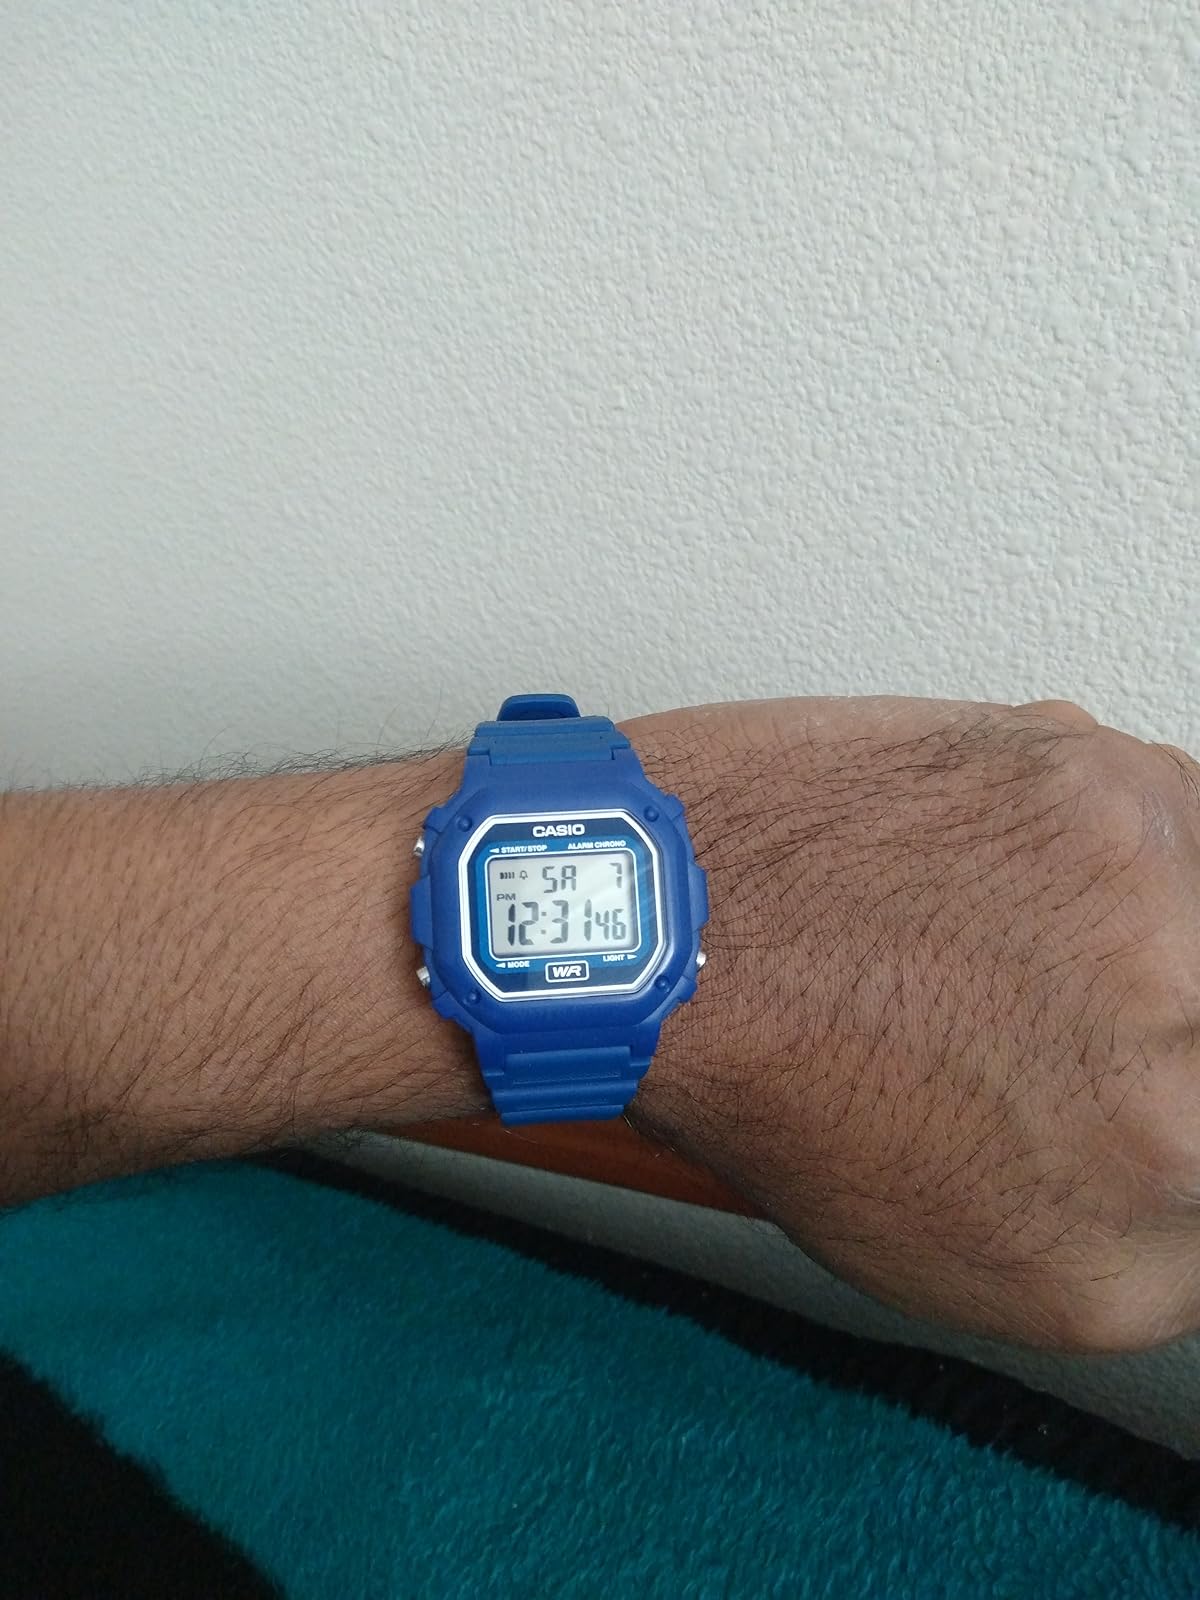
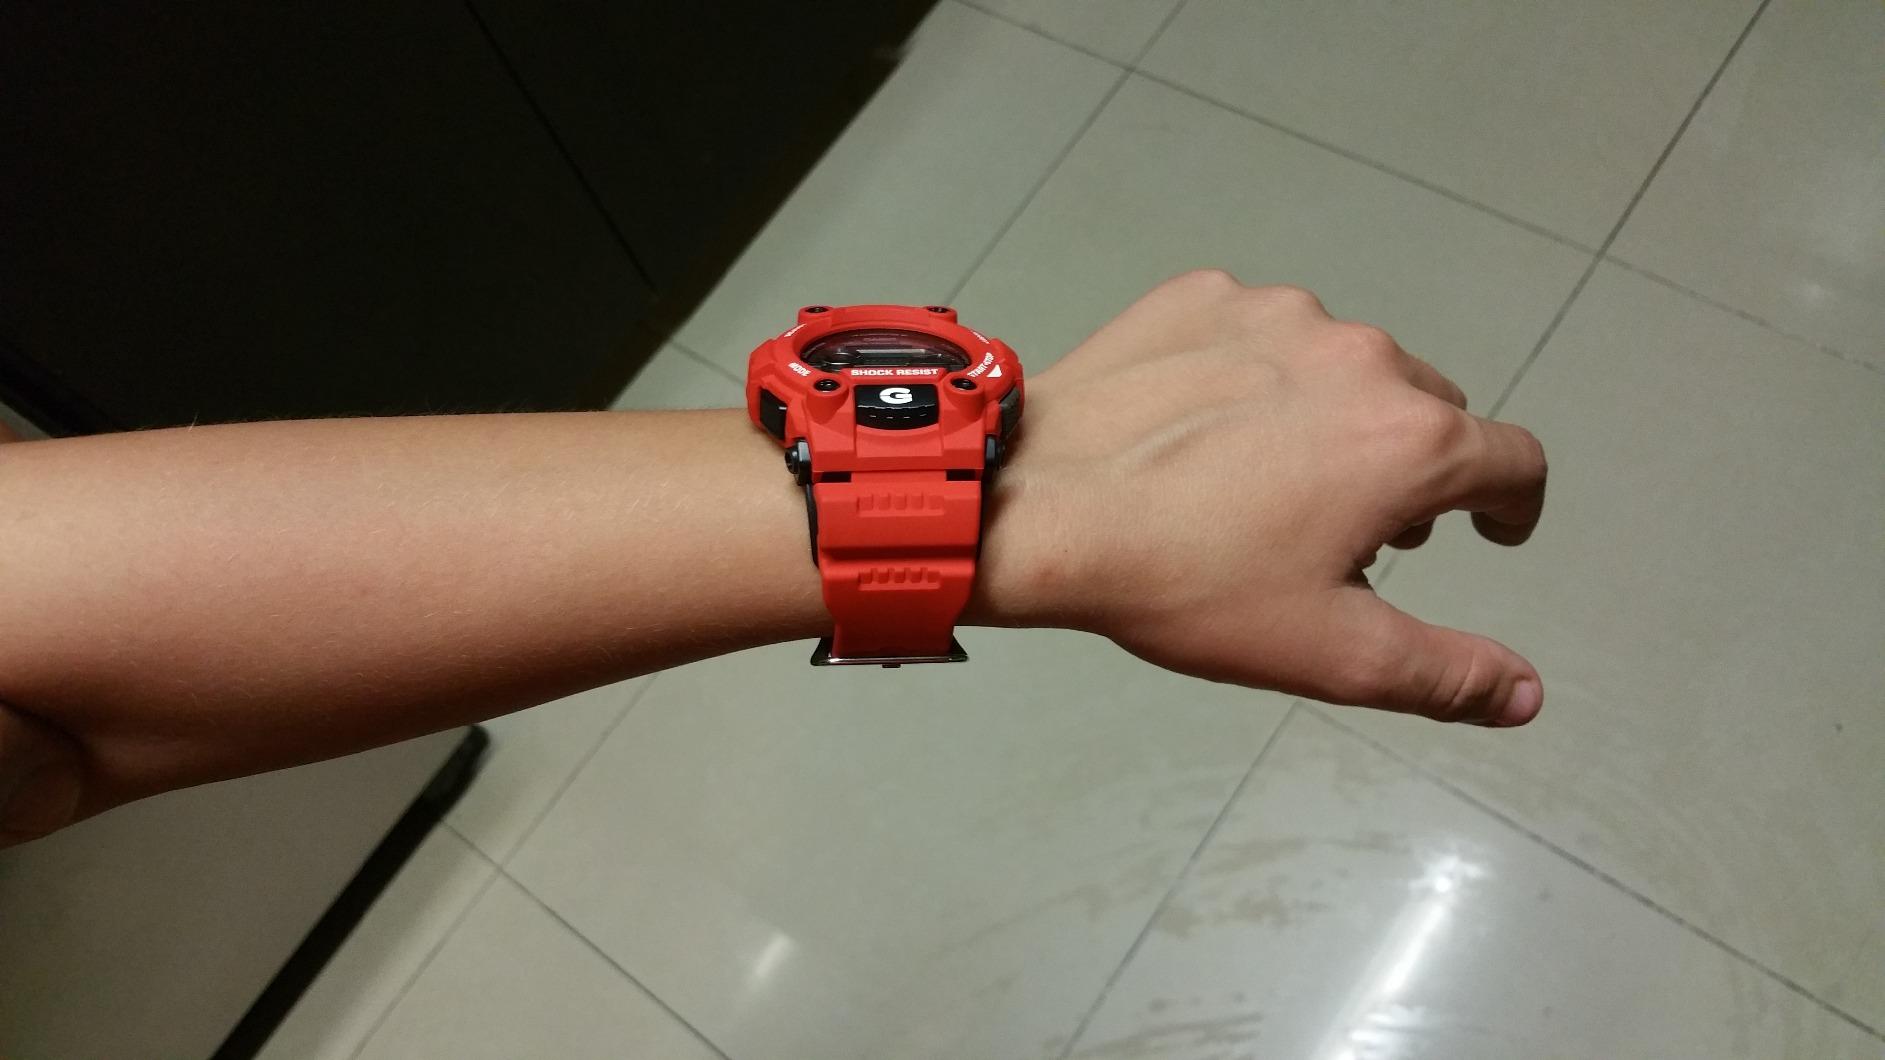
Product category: accessories_watch
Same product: no